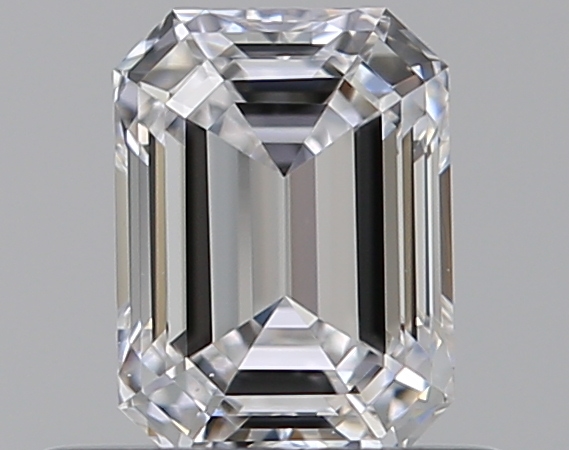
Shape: emerald
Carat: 0.51
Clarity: VS2
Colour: D
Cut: EX
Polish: EX
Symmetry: VG
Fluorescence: N
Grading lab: GIA
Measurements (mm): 5.28 x 3.91 x 2.63